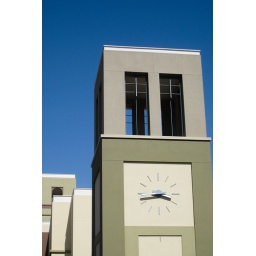
The clock tower at Paseo Colorado on Colorado Blvd in Pasadena. Looking east.